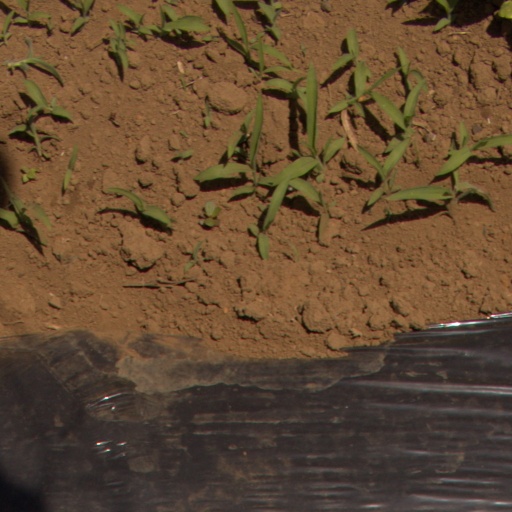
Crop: Jerusalem artichoke